Yahya Petra of Kelantan

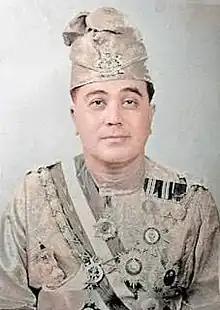
Yahya Petra in 1960

Sultan Yahya Petra ibni Almarhum Sultan Ibrahim (Jawi: ; 10 December 1917 – 29 March 1979) was Sultan of Kelantan from 1960, and the sixth Yang di-Pertuan Agong, the constitutional monarch of Malaysia, from 1975, until his death in 1979.